Bitumen

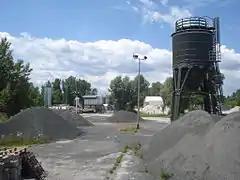
An asphalt mixing plant for hot aggregate

Bitumen is typically stored and transported at temperatures around . Sometimes diesel oil or kerosene are mixed in before shipping to retain liquidity; upon delivery, these lighter materials are separated out of the mixture. This mixture is often called "bitumen feedstock", or BFS. Some dump trucks route the hot engine exhaust through pipes in the dump body to keep the material warm. The backs of tippers carrying asphalt, as well as some handling equipment, are also commonly sprayed with a releasing agent before filling to aid release. Diesel oil is no longer used as a release agent due to environmental concerns.